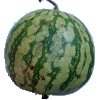
Label: watermelon